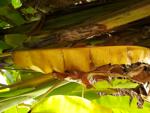
Label: xamthomonas